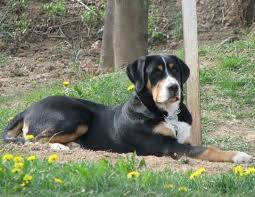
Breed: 237-n000086-Greater_Swiss_Mountain_dog